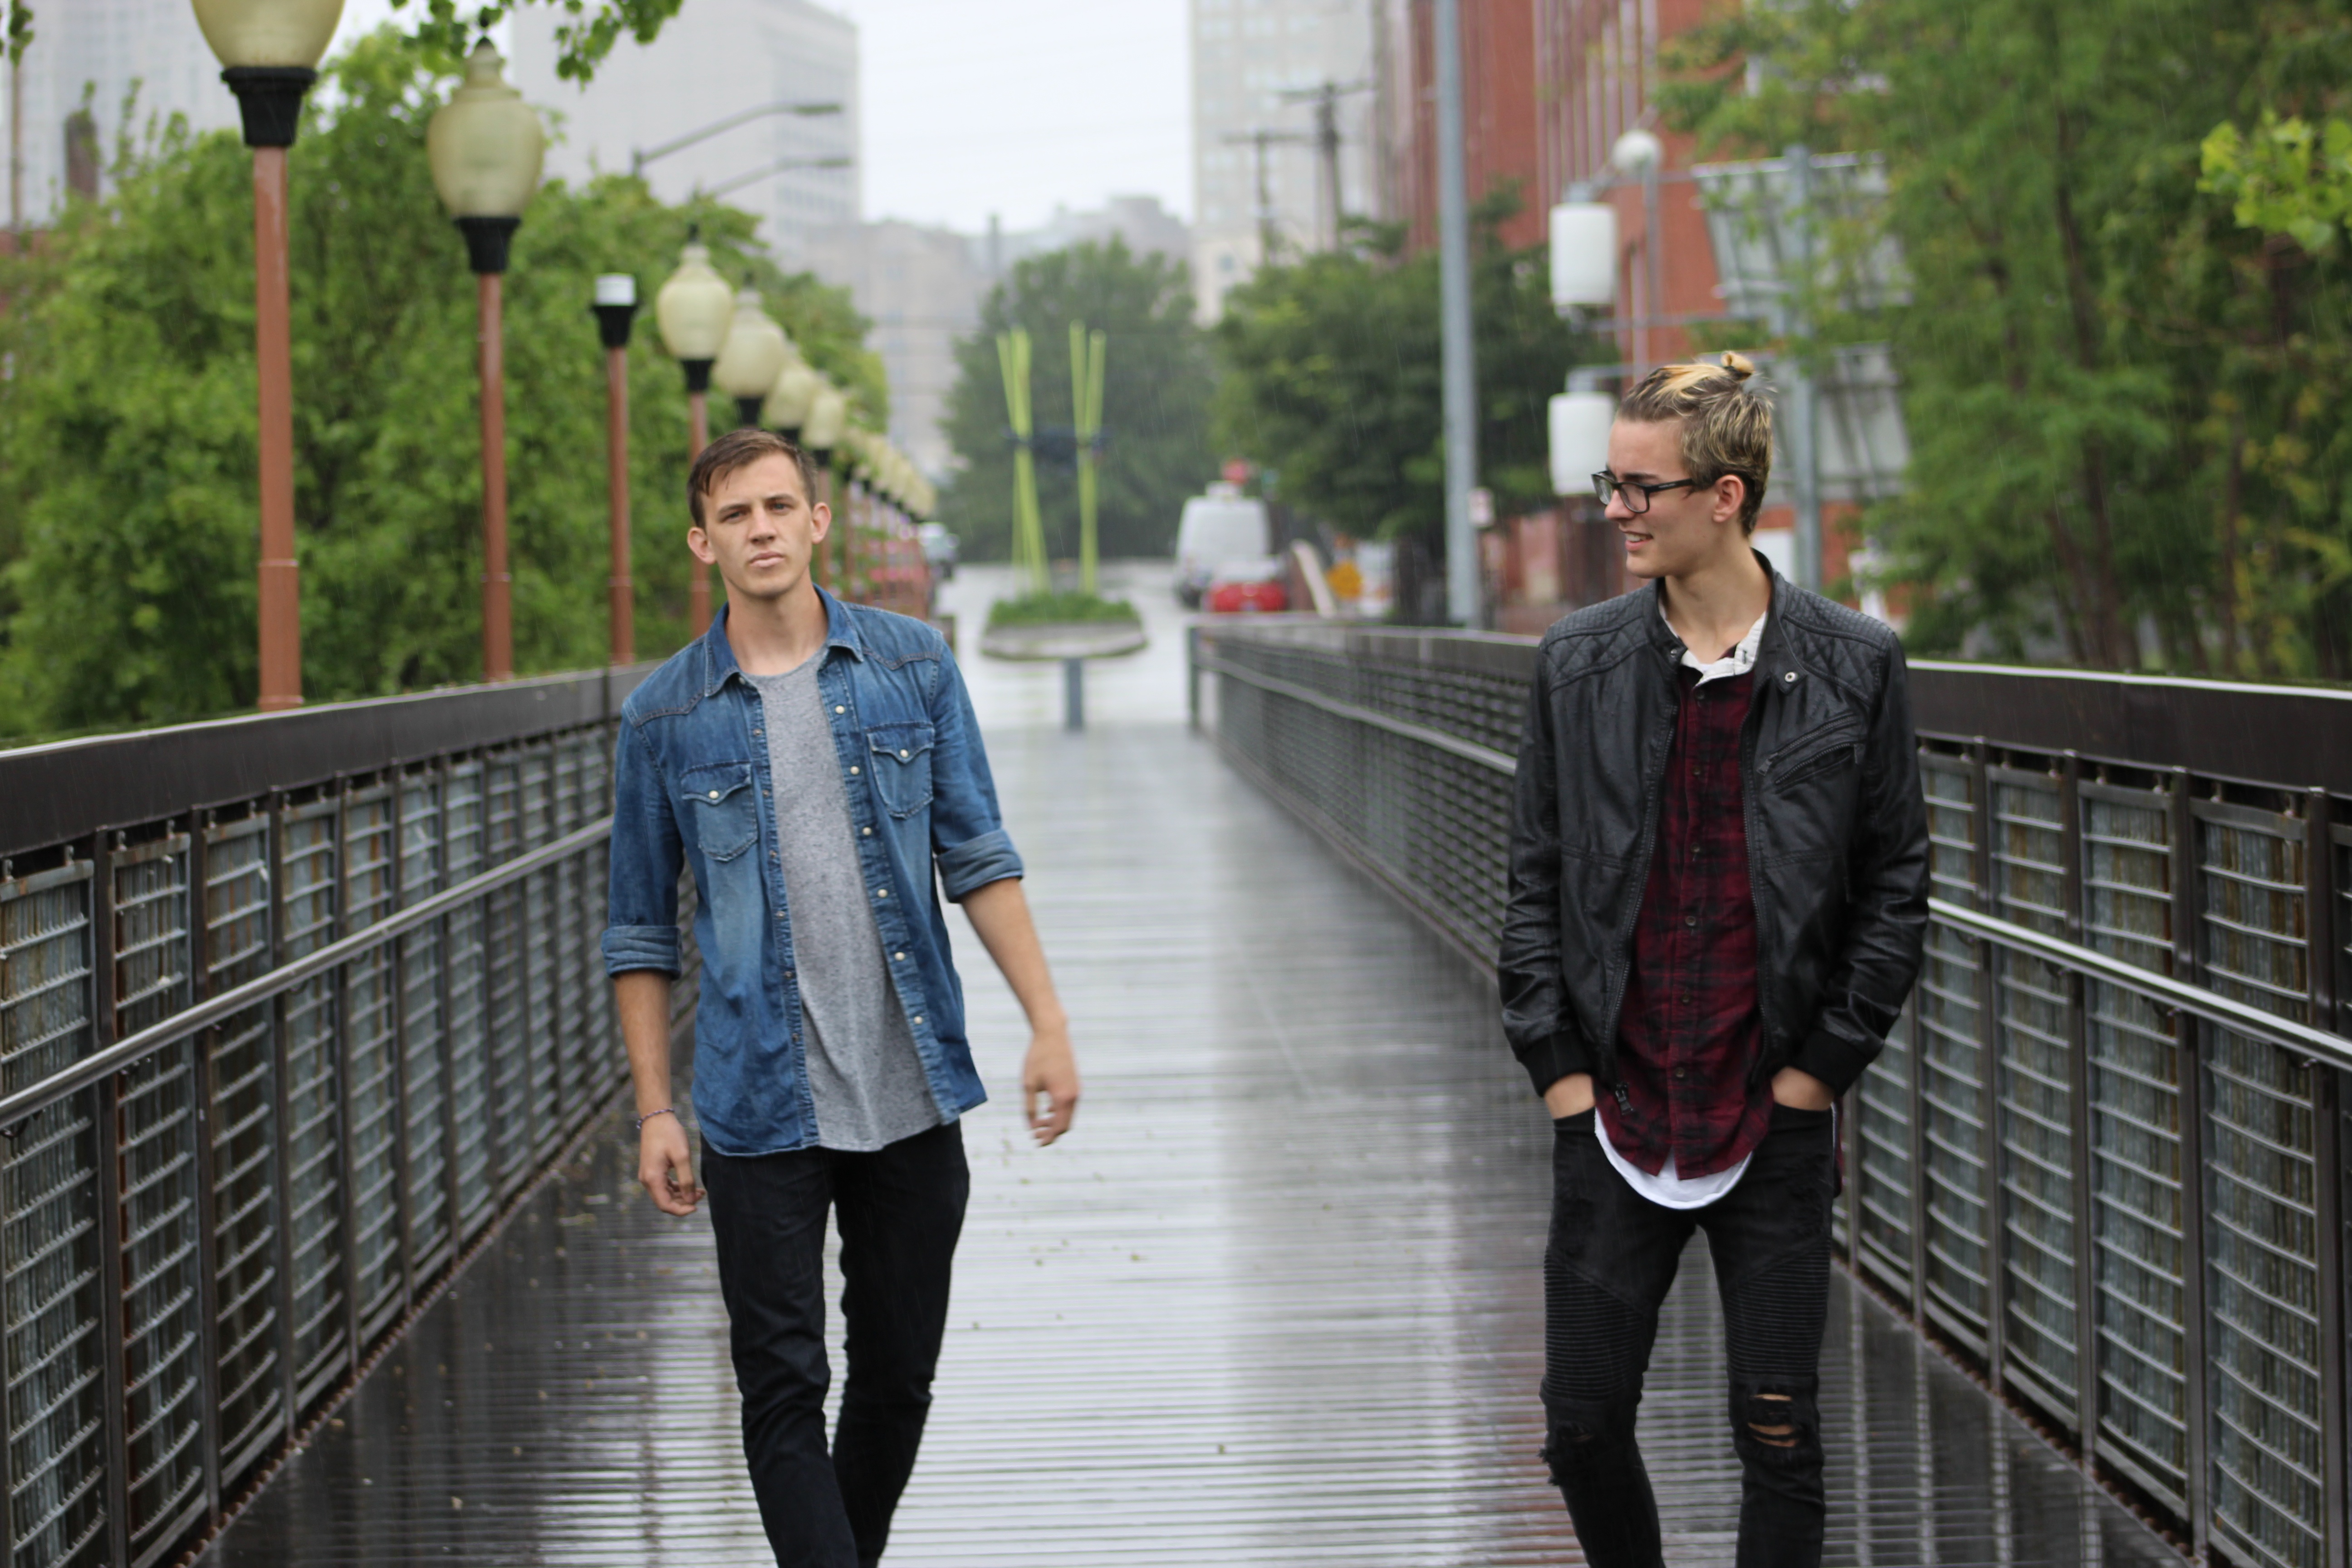
spring, fashion